Volkswagen 1-litre car

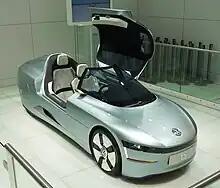
Volkswagen L1

The second Volkswagen 1-litre car, named "L1", was first shown to the public at the 2009 Frankfurt Motor Show. Limited production of the VW L1 was expected to start in 2013 but with the announcement of the XL1 in 2011 this was considered unlikely.